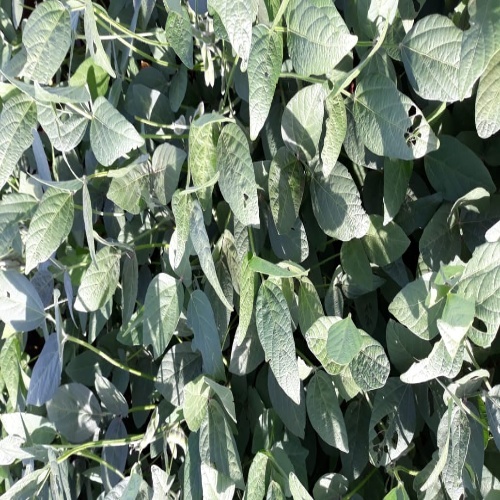
Label: Caterpillar